List of cocktails

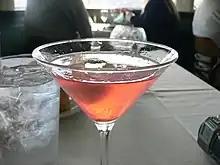
A cosmopolitan

"One of several orange-flavored liqueurs, like Grand Marnier, triple sec, or Curaçao"